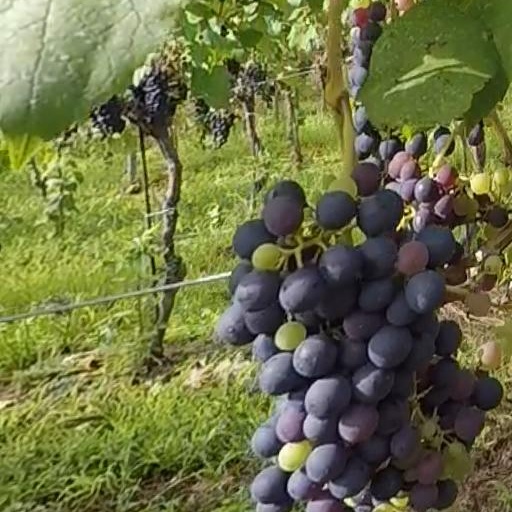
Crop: grape